Robert Zelčić

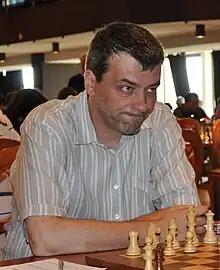
Zelčić in 2011

In December 2012 at the Zadar Open, Zelčić was one of a few grandmasters who were defeated by Borislav Ivanov, who was later found to have been cheating.